Dennis Kelly (judge)

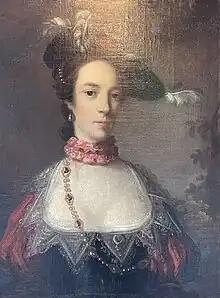
A portrait of his daughter Elizabeth

His father, also named Denis Kelly, was an Irish-born barrister who immigrated to the English colony of Jamaica at the end of the 17th century. The elder Denis Kelly married Elizabeth Meade from County Cork and they had seven sons and three daughters. He purchased 621 acres of land west of Old Harbour Bay which became Kelly's Estate. He returned to Ireland in 1716 to live on lands in Lisduff, County Galway bought by his oldest son, Edmond. Edmond acquired further estates in Jamaica and served as Attorney General and Speaker. He had financial problems and left Jamaica and died in London in 1728.